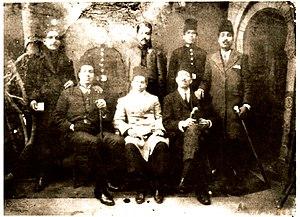
Tunis 1928
La famille Osman est une famille tunisoise descendante de Mustapha Osman, né dans une famille d'origine turque qui s'installe à Tunis. Elle compte des artisans de la citadinité moyenne au XIXᵉ siècle puis des journalistes au XXᵉ siècle et des sportifs au XXIᵉ siècle.